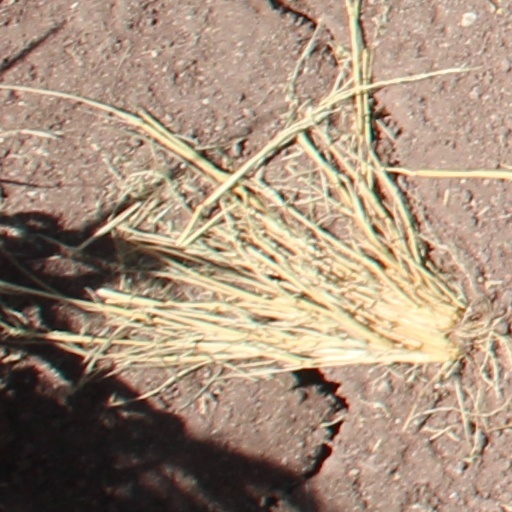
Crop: wheat